Theodoros Pangalos

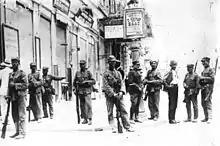

Pangalos was born on the island of Salamis on 11/23 January 1878. His mother was descendant of the local Arvanite fighter of the Greek Revolution, Giannakis Meletis (Hatzimeletis), while his paternal side came from an aristocratic family of Kea island.